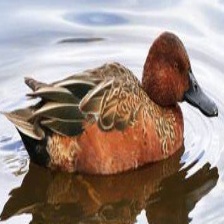
Species: CINNAMON TEAL
Scientific name: ANAS CYANOPTERA
ImageNet parent category: drake